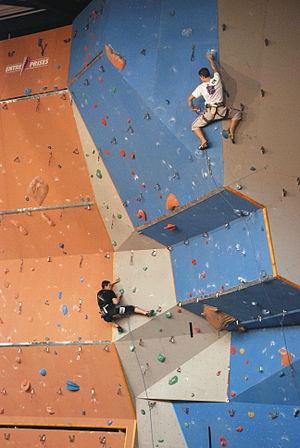
Escalade sur le mur de Voiron, gymnase Jean-Christophe Lafaille, Championnat interégionale Auvergne Rhône-Alpes (Isère, France).
L’escalade en salle est une pratique sportive de l'escalade sur des structures artificielles qui tentent de reproduire les sensations de l'escalade sur du vrai rocher, mais dans un environnement plus contrôlé.
L’escalade en France désigne l'ensemble des pratiques sportives d'escalade en France. Vers 2016, le nombre de pratiquants en salle ou en plein air durant l'année était estimé à près d'un million en France.
L’escalade, ou grimpe, parfois appelée varappe, est une pratique et un sport consistant à progresser le long d'une paroi pour atteindre le haut d'un relief ou d'une structure artificielle par un cheminement appelé voie, avec ou sans aide de matériel. Le terrain de pratique va des blocs de faible hauteur aux parois de plusieurs centaines de mètres, en passant par les murs d'escalade. Le pratiquant est couramment appelé « grimpeur ».
L'escalade sportive est un style d'escalade qui repose sur des ancrages permanents fixés sur le rocher pour la protection. Le terme est utilisé par opposition à l'escalade traditionnelle ou à l'escalade en terrain d'aventure dans laquelle des protections doivent être rajoutées par le premier de cordée pour s'assurer. L'escalade sportive est considérée comme un type d'escalade libre.